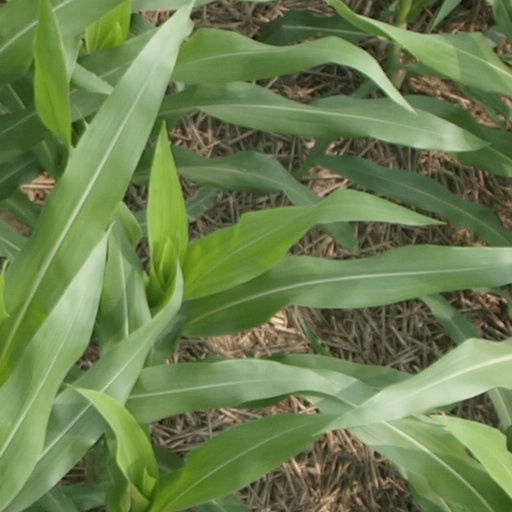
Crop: maize; corn